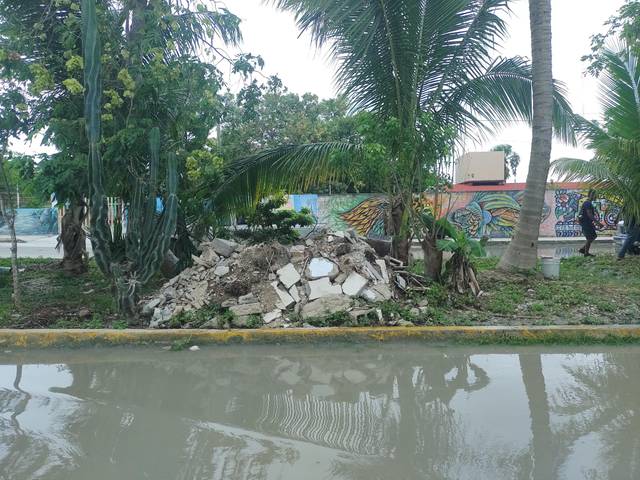
Region: Mexico
Coordinates: 20.402, -87.324